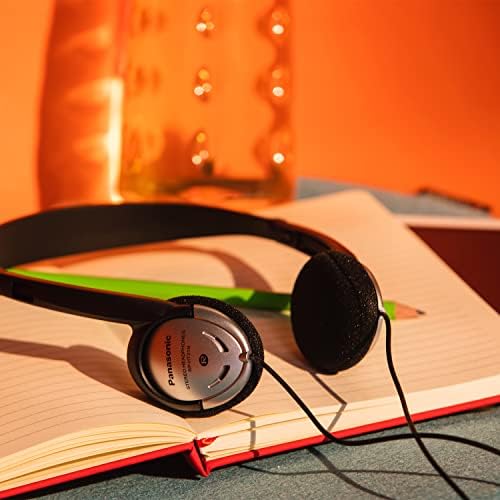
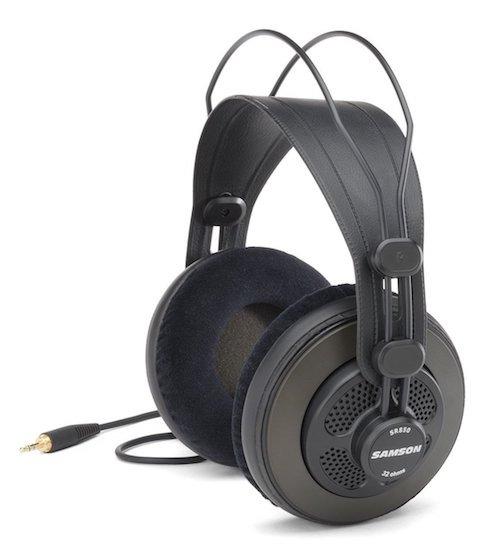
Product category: headphones
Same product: no